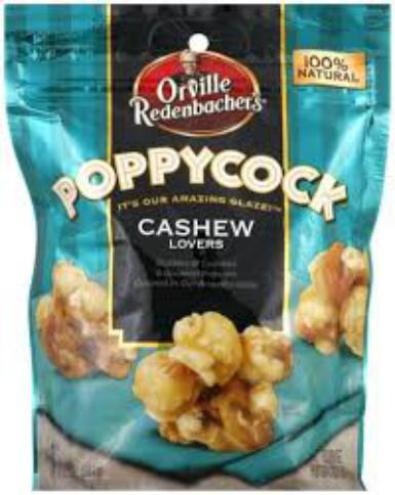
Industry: Food